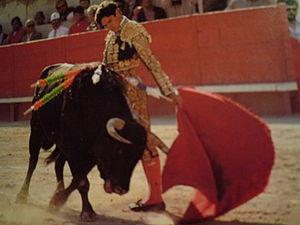
Dans le monde de la tauromachie, on désigne par lidia « l'ensemble des actions ou suertes que le torero initie et réalise pour mener son combat, en mettant en valeur les qualités de l'animal et en réduisant ses défauts. »
José Miguel Arroyo Delgado dit « Joselito » est un matador espagnol, né le 1ᵉʳ mai 1969 à Madrid.
La tauromachie, du grec ancien ταῦρος, taûros signifiant « taureau » et μάχη, mákhê signifiant « combat » qui implique dans certains cas la mise à mort du taureau en public comme dans la corrida, a une histoire riche en documents et traités, mais l'incertitude demeure sur ses origines.
Dans le monde de la tauromachie, la naturelle est une passe de muleta considérée comme une des deux manœuvres essentielles dans le toreo classique, la deuxième étant la passe de la main droite ou derechazo.
La corrida est une forme de course de taureaux consistant en un combat entre un homme et un taureau, à l'issue duquel le taureau est mis à mort ou, exceptionnellement, gracié. Elle est pratiquée essentiellement en Espagne, au Portugal, dans le Midi de la France et dans certains États d'Amérique latine.